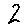
Label: 2